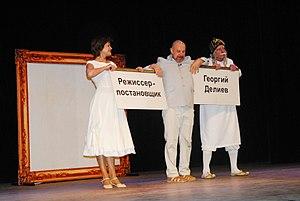
Gueorgui Viktorovitch Deliev, né le 1ᵉʳ janvier 1960 à Kherson, est un acteur, scénariste, réalisateur et chanteur ukrainien, créateur et directeur artistique de la troupe de mime d'Odessa Maski.